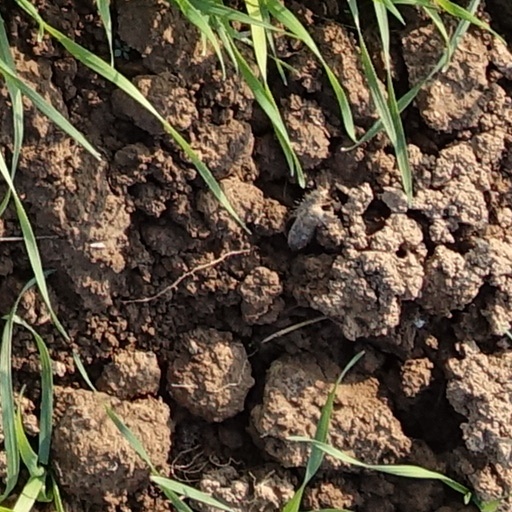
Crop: wheat